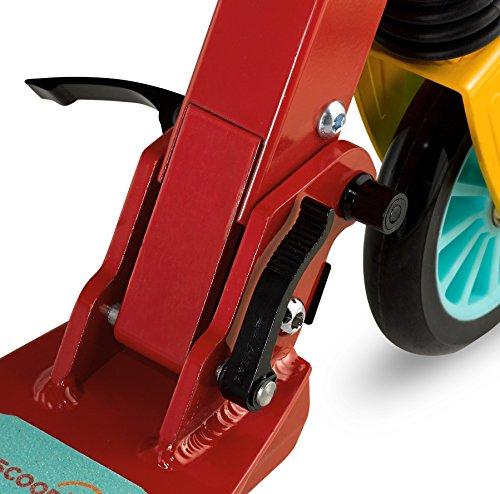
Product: Scooride Skedaddle S-30 Premium Folding Kids Kick Scooter - Red
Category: Sports & Outdoors | Outdoor Recreation | Skates, Skateboards & Scooters | Scooters & Equipment | Scooters | Kick Scooters
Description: Quick-folding mechanism, sturdy wire-attached fold-down grips, and included carrying strap make the Skedaddle S-30 easy to carry and compact to store.
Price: $74.99
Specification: ProductDimensions:34x4x27inches|ItemWeight:9pounds|ShippingWeight:13.2pounds(Viewshippingratesandpolicies)|Department:NotApplicable|Manufacturer:Scooride|ASIN:B071PB1YTS|DomesticShipping:ThisitemisavailableforshippingintheU.S.exceptforCaliforniaandtoselectcountriesoutsidetheU.S.|InternationalShipping:Thisitemisnoteligibleforinternationalshipping.LearnMore|Itemmodelnumber:SRS01-RD|DatefirstlistedonAmazon:May26,2017